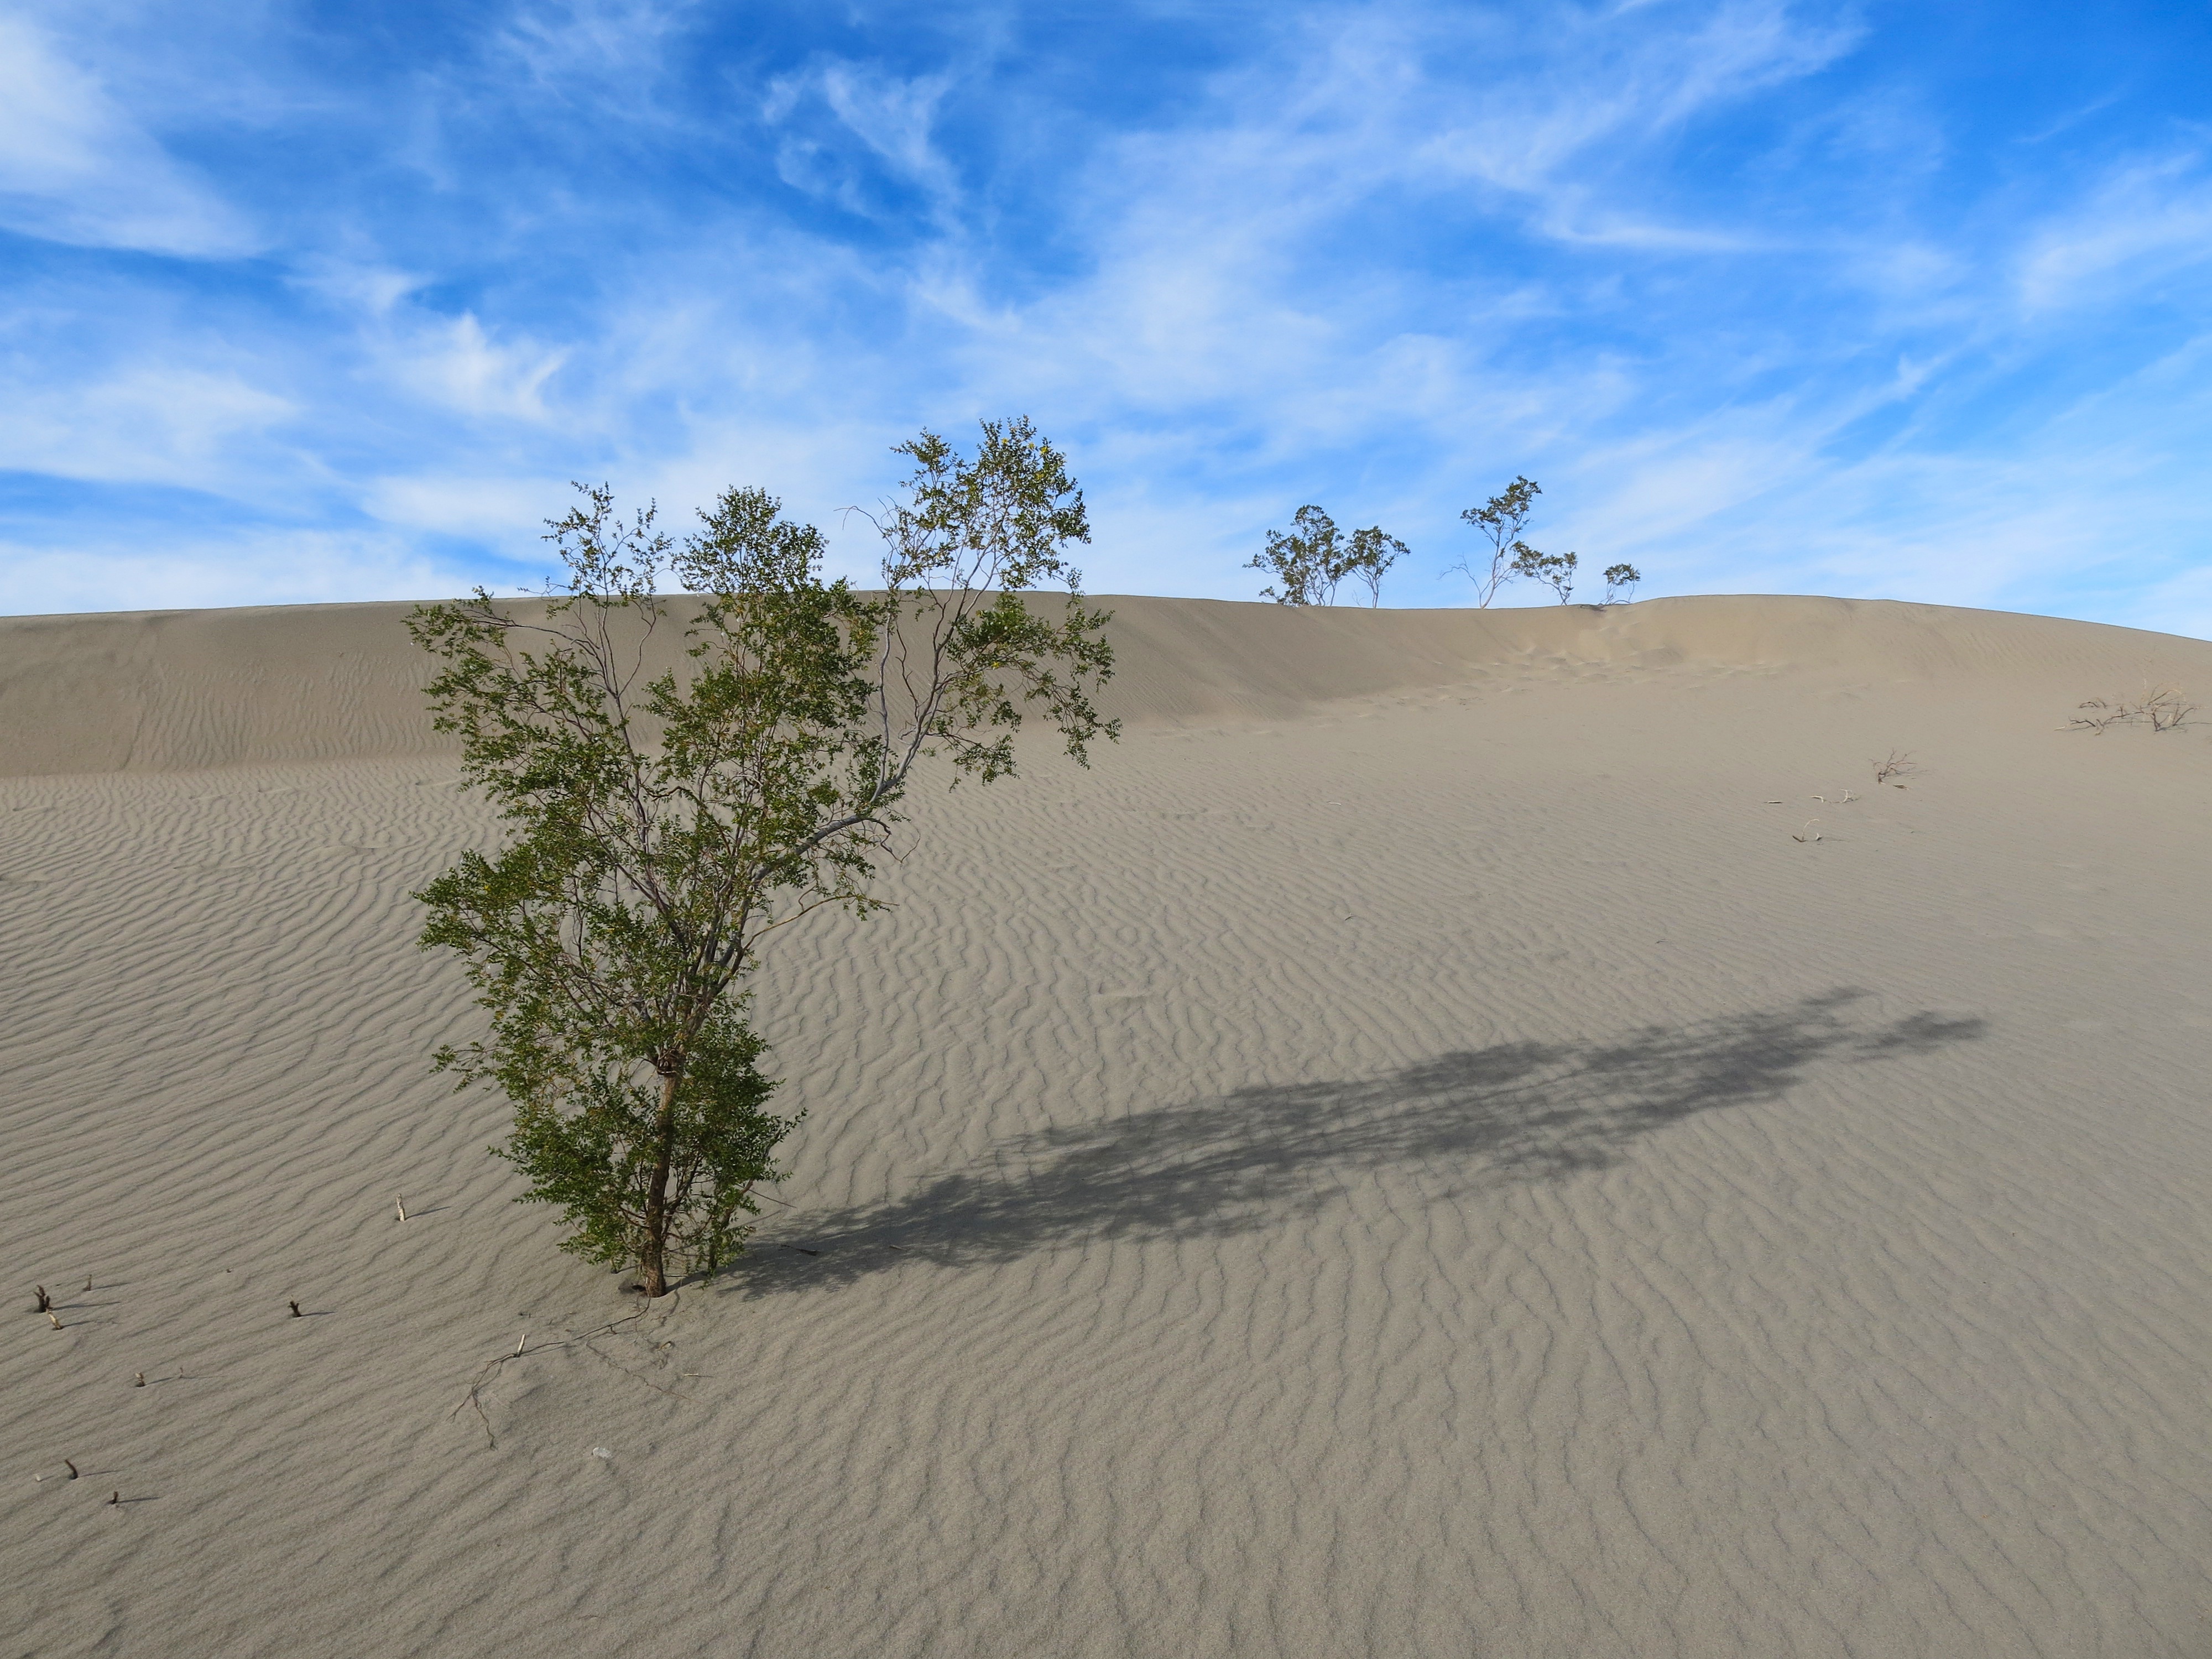
landscape, sand, desert, dune, material, habitat, ecosystem, landform, erg, natural environment, geographical feature, aeolian landform